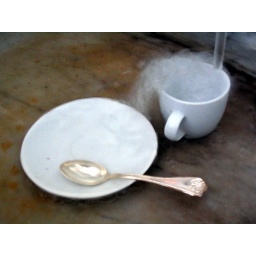
cup in sink